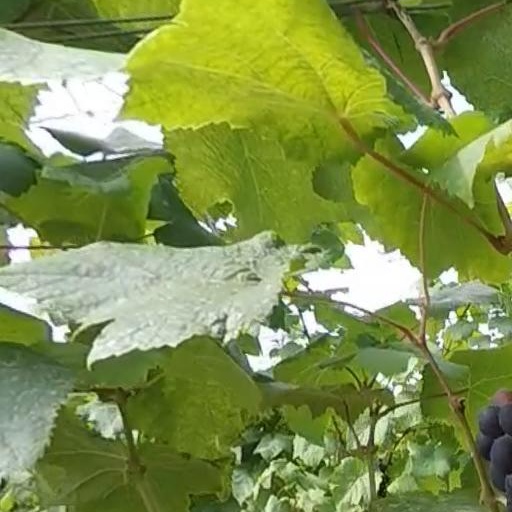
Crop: grape